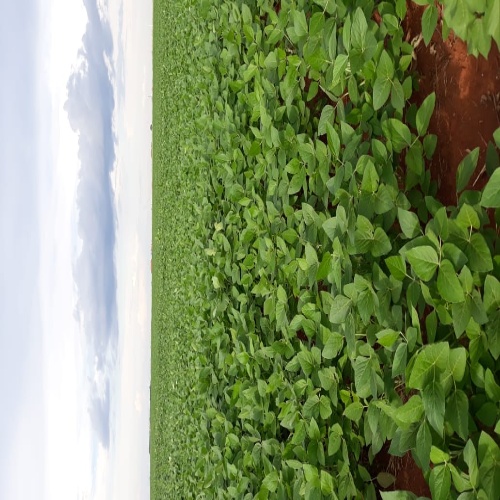
Label: Healthy